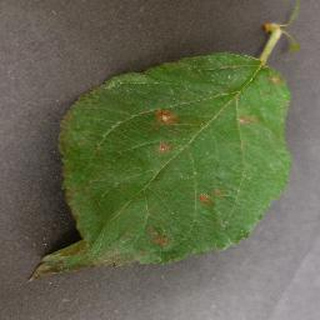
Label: apple_cedar_apple_rust